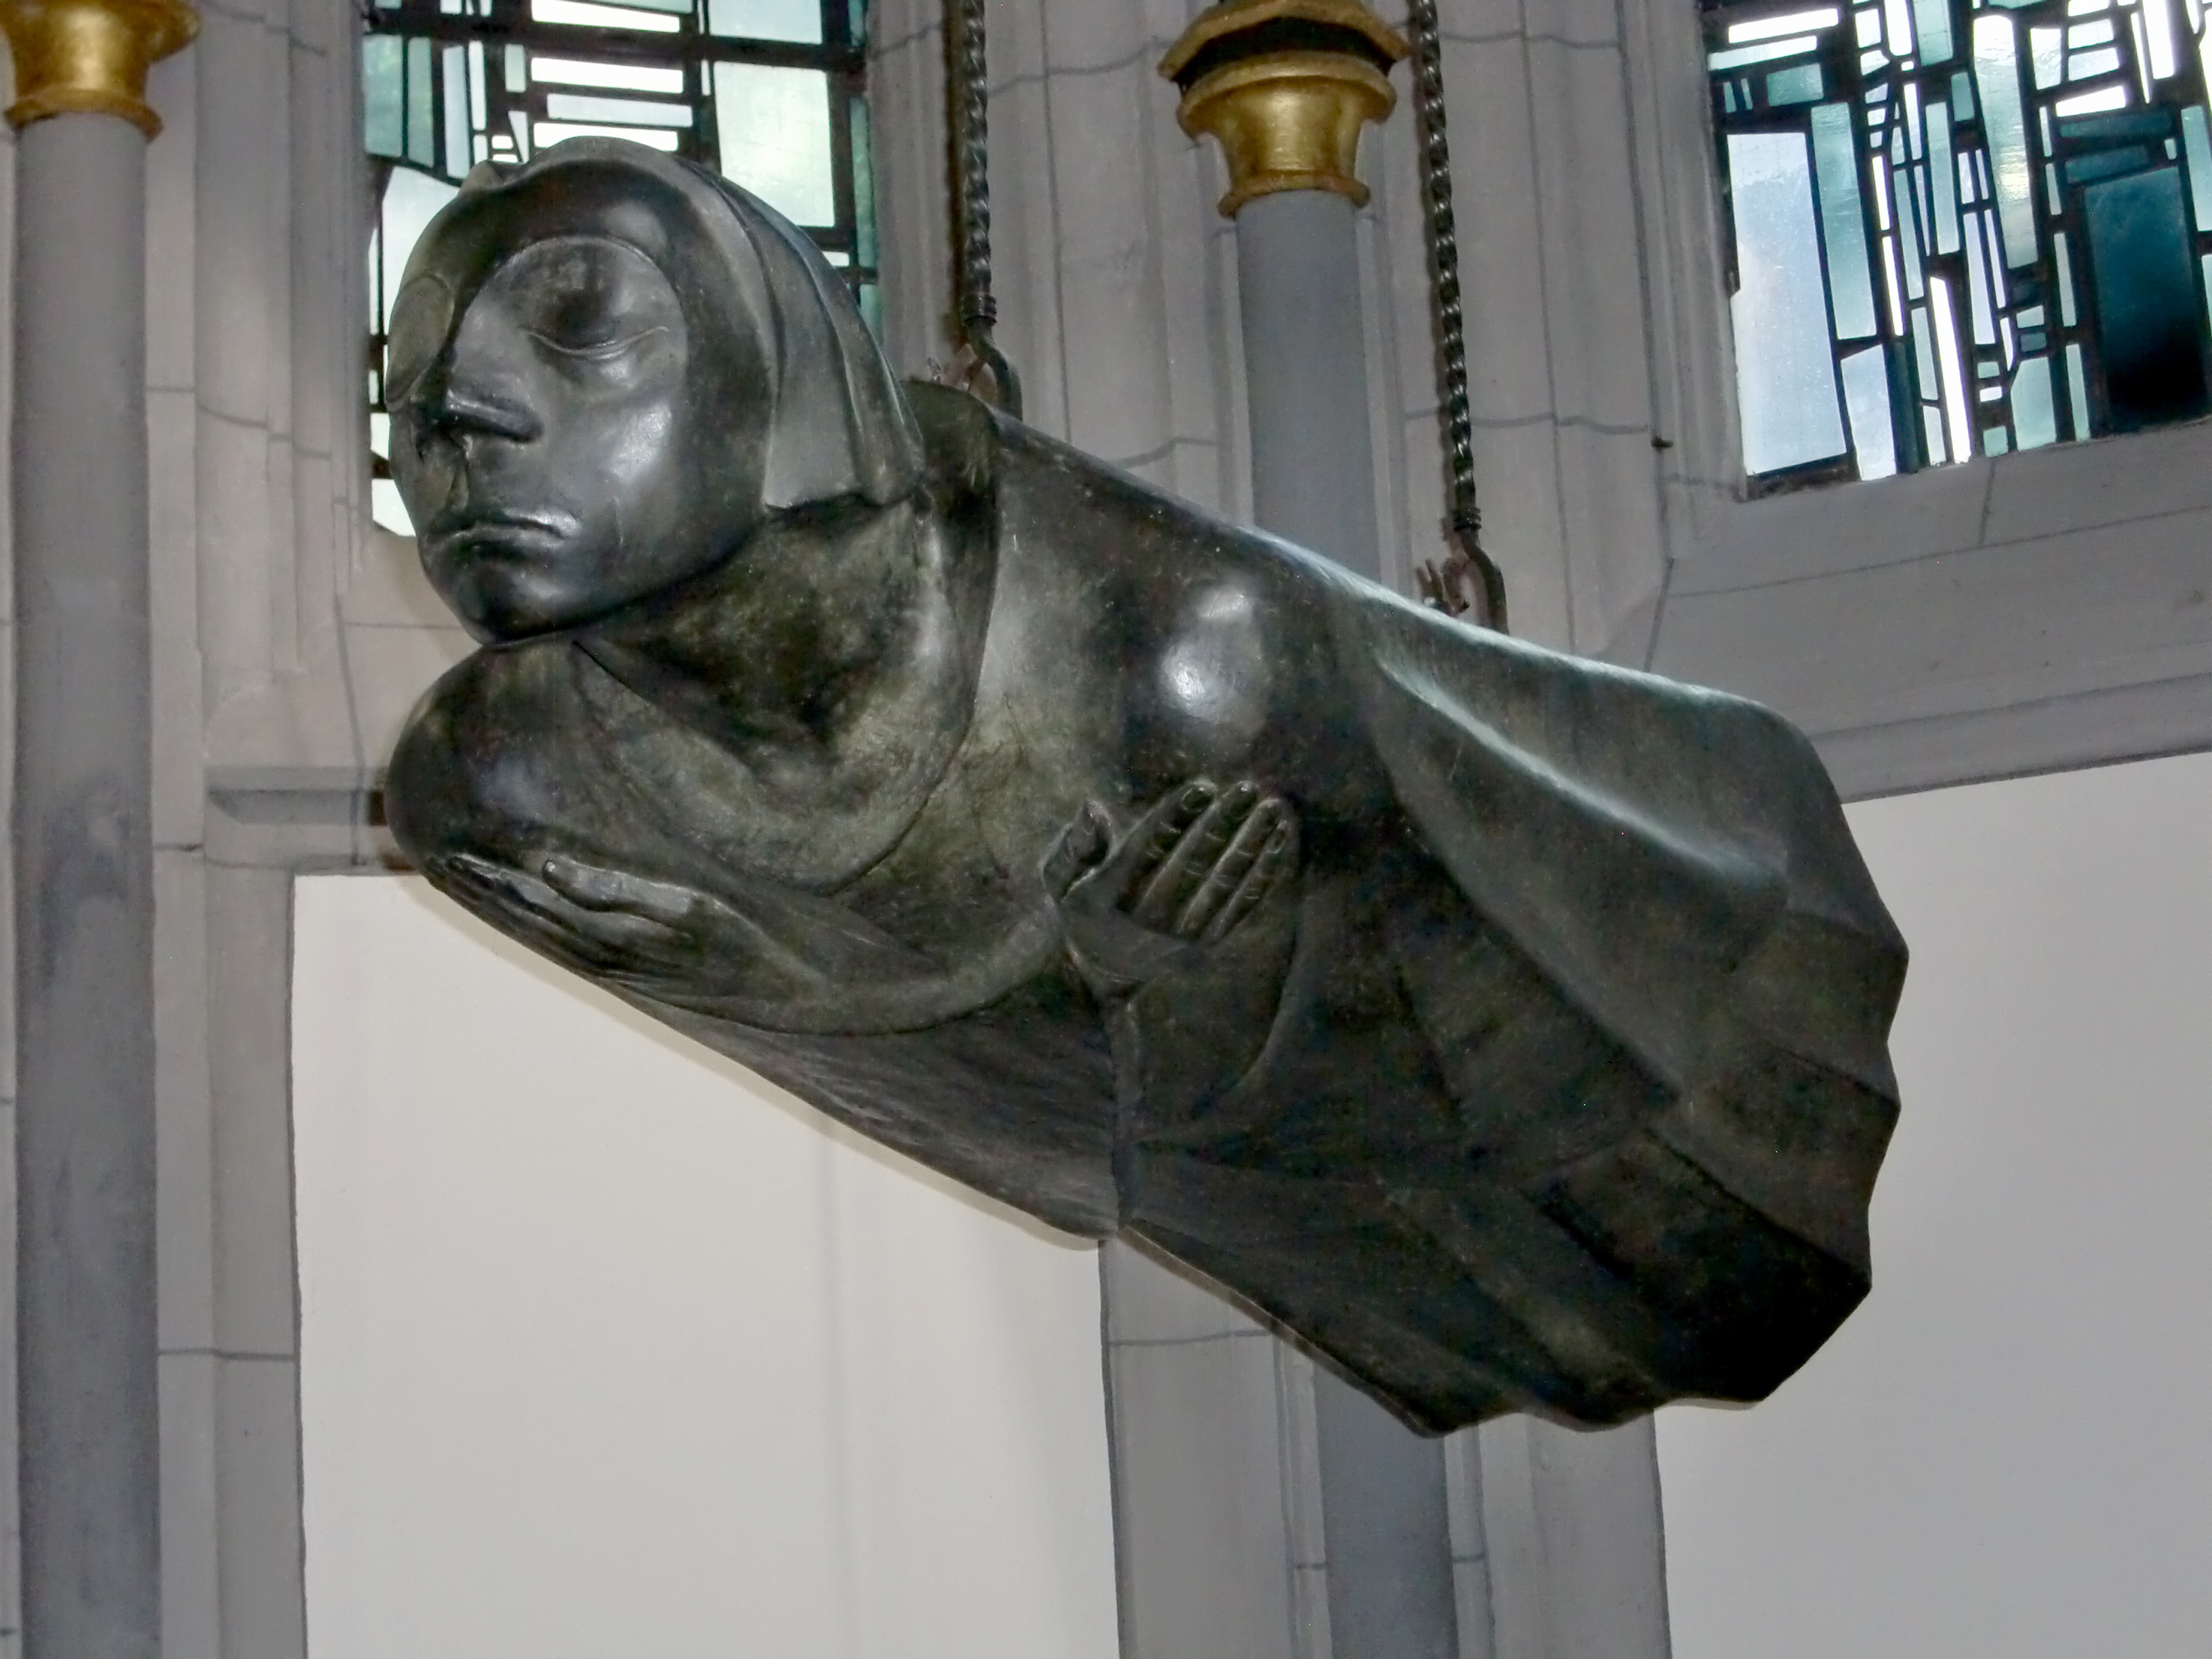
monument, statue, artwork, sculpture, angel, art, cologne, tourist attraction, harmony, barlach, antoniterkirche